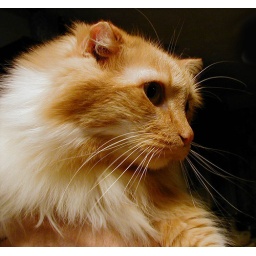
This is probably a 20 pound loaf. She sleeps on the kitchen table in the sun.